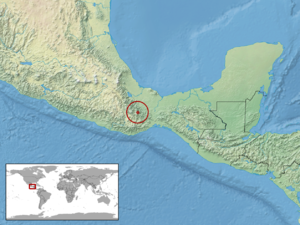
Conopsis amphisticha est une espèce de serpents de la famille des Colubridae.